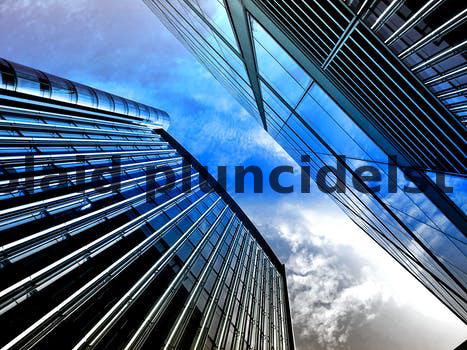
Label: Watermark